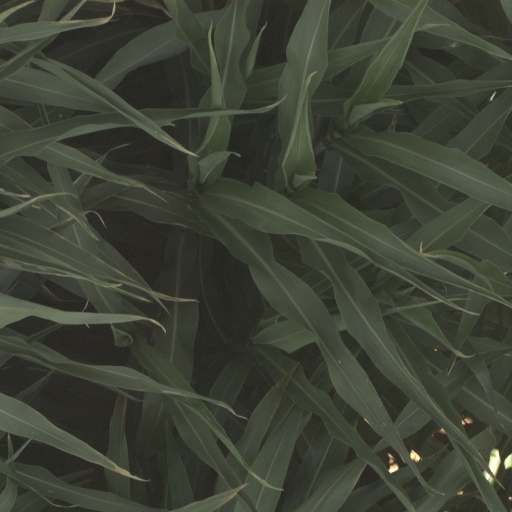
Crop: sorghum